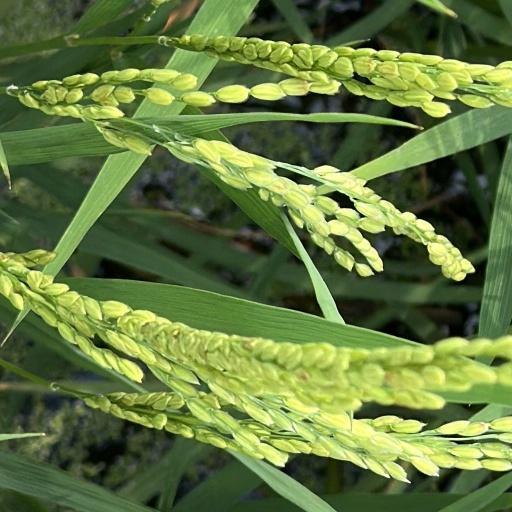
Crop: rice